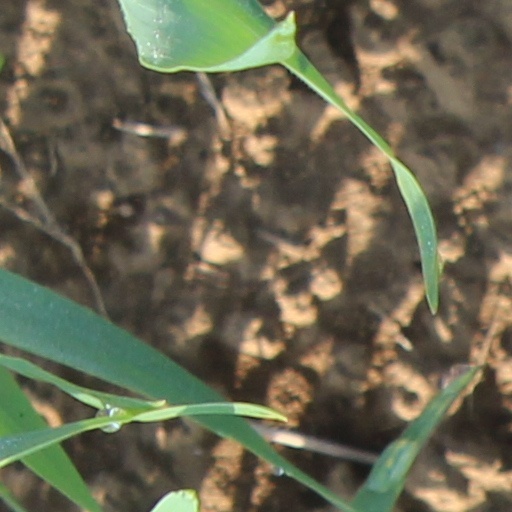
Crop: wheat